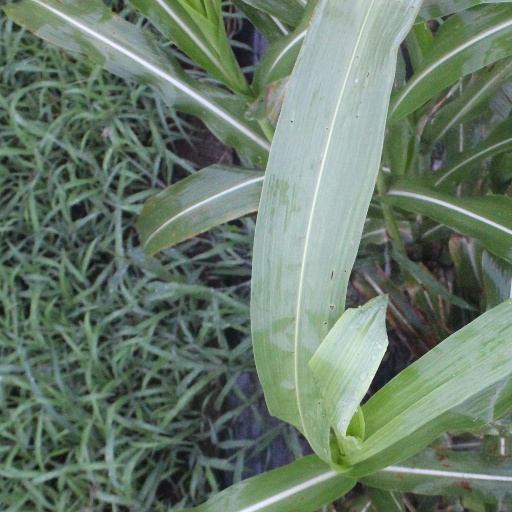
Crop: sorghum